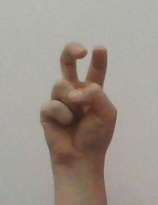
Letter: toot